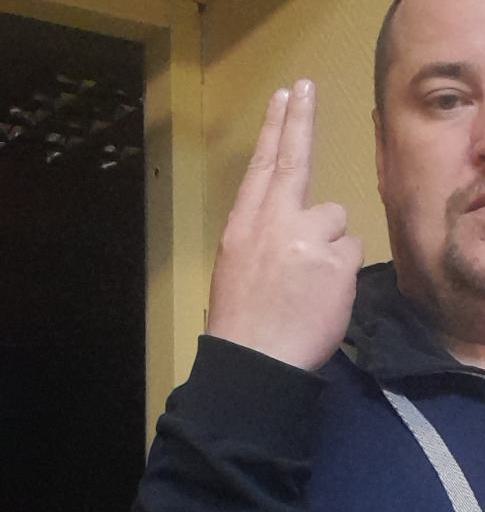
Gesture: two_up_inverted